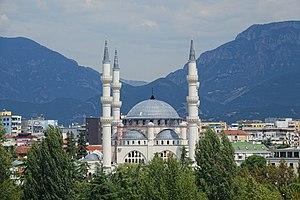
La Grande Mosquée de Tirana, également connue sous le nom de la Mosquée de Namazgâh, est un projet pour Tirana, capitale et principale agglomération de l'Albanie. Le projet existe depuis l'indépendance du pays en 1912, mais il n'est mis en œuvre que depuis 1992. Après de nombreux obstacles juridique, la construction a commencé en janvier 2015.